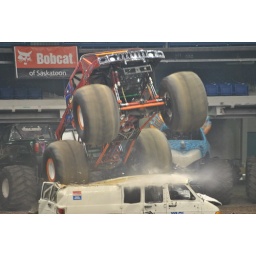
Monster truck &amp;quot;Western Renegade&amp;quot; crushes a van at the Saskatoon motorsports spectacular in Feb 2010.